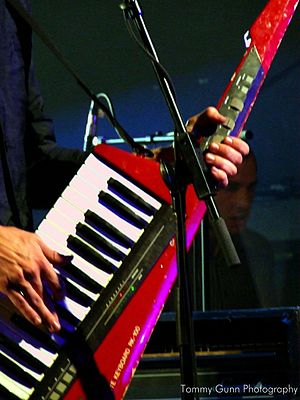
Keytar
En keytar
En keytar er et keyboard eller synthesizer som bæres rundt nakken, ligesom en guitar. Ordet “keytar” er en blanding af “keyboard” og “guitar”. En keytar giver – modsat et almindelig keyboard som skal placeres på et stativ – den udøvende musiker stor bevægelsesfrihed på scenen, idet instrumentet kan bæres over nakken.